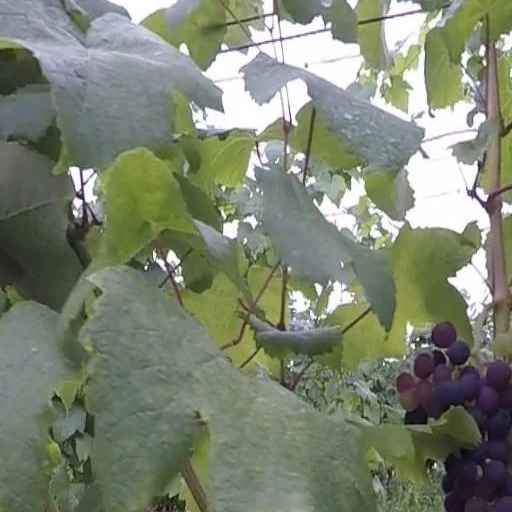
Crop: grape